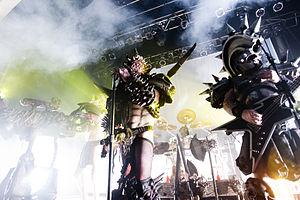
Gwar est un groupe de thrash metal satirique américain, originaire de Richmond, en Virginie. Le groupe est mieux connu pour ses costumes inspirés de la science-fiction et des films d'horreur, pour ses paroles obscènes et performances explicitement graphiques, sur fond de thèmes moraux et politiques tabous.